Max Pietschmann

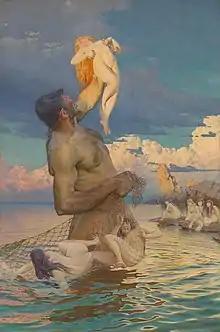
"Polyphemus' Fish Catch" (1892)

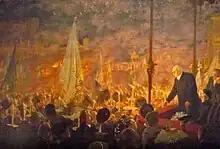
"Prince Bismarck in Dresden on June 18, 1892" (1895)

Under the pseudonym "Fr. (Francois) Laubnitz" he painted pictures that were very popular as mural prints in the first half of the 20th century.